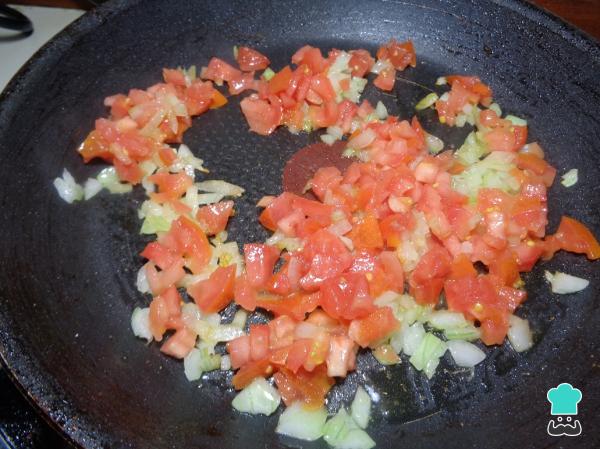
Por otro lado tomamos la cebolla y el tomate rojo y los picamos finamente en pequeños cubos, y una vez listos los ponemos a freír con un poco de aceite en un sartén previamente calentado.